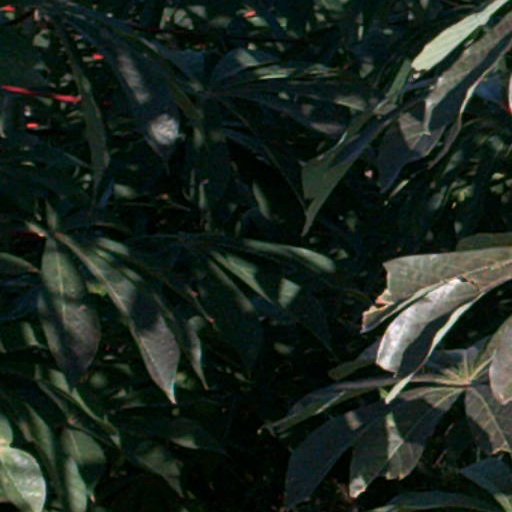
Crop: cassava